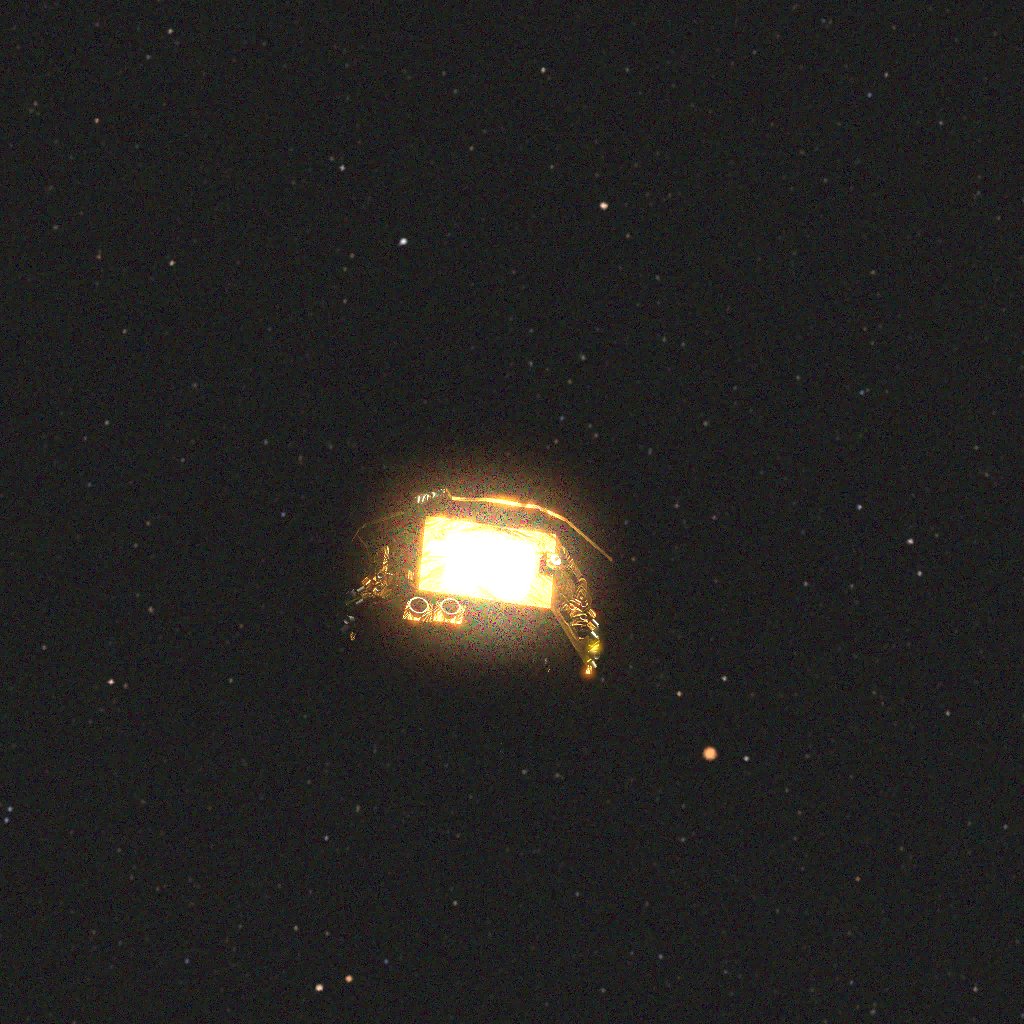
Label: lisa_pathfinder